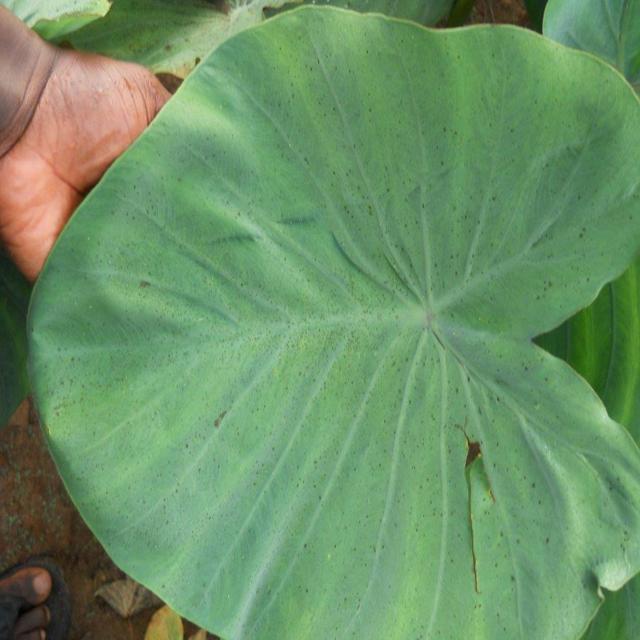
Label: Healthy